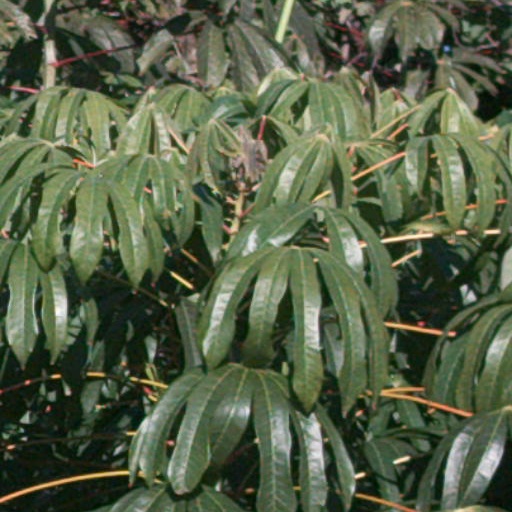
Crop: cassava